2021 NASCAR PEAK Mexico Series

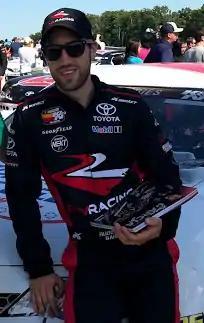
Rubén García Jr., the 2015, 2018 and 2019 series champion, finished second behind de Alba Jr. in the championship by just 6 points.

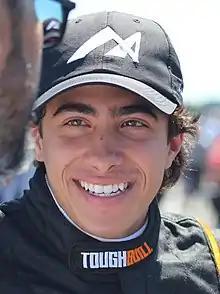
Max Gutierrez, finished fourth in points and won rookie of the year honors.

The 2021 NASCAR PEAK Mexico Series was the fourteenth season of the NASCAR PEAK Mexico Series, a regional stock car racing series sanctioned by NASCAR in Mexico. It was the seventeenth season of the series as a NASCAR-sanctioned series. It began with the race at Súper Óvalo Chiapas on 23 May and ended with the race at Autódromo Miguel E. Abed on 5 December.